Livingston Island

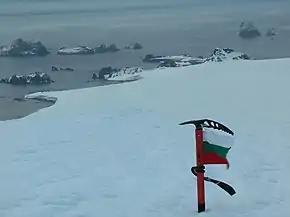
Williams Point, discovered on 19 February 1819

Charles Darwin, 23 years old as he started his biological research in neighbouring Patagonia, Tierra del Fuego and the Falklands in 1832, noted (with some inaccuracy in his distances):